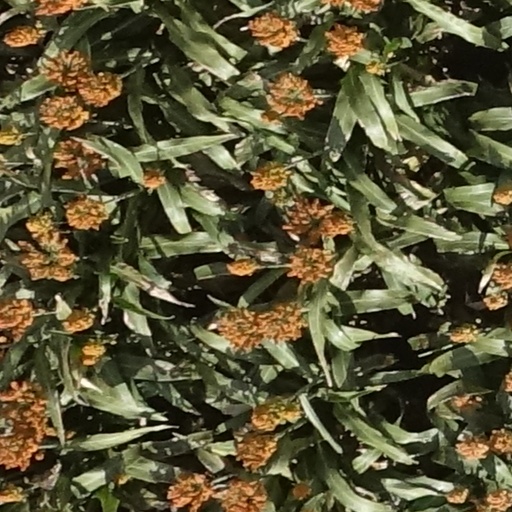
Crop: sorghum